Palacio de Santoña

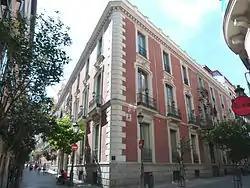

The (English: Palace of Santoña) is a palace located in Madrid, Spain, originally constructed for the Duke of Santoña. It was declared "Bien de Interés Cultural" in 1995. It is a sixteenth century building, renovated in the eighteenth century by the architect Pedro de Ribera, and in the nineteenth century by .